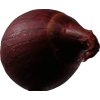
Label: red_onion